Hampstead Mall

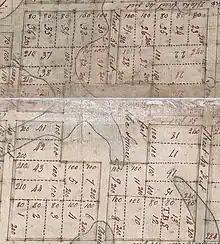
Hampstead Mall was shown in a plat filed in 1801.

Hampstead Mall is a public park in Charleston, South Carolina, of 140,625 square feet (3.23 acres) in the Hampstead Village neighborhood at the intersection of Columbus and America Streets.